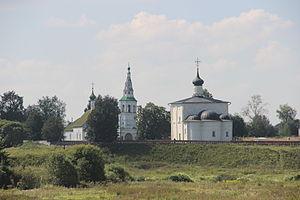
L'église Saints-Boris-et-Gleb à Kidekcha a été construite à la demande du Grand-Prince Iouri Dolgorouki, Grand-Prince du Rus' de Kiev. Elle se situe à 5 km de Souzdal. Elle est habituellement datée de 1152. Son importance dans l'architecture russe provient du fait qu'elle est une des premières églises construites en pierre à chaux à l'époque pré-mongole. Elle est inscrite sur la liste du patrimoine mondial de l'UNESCO au titre des monuments de Vladimir et de Souzdal.